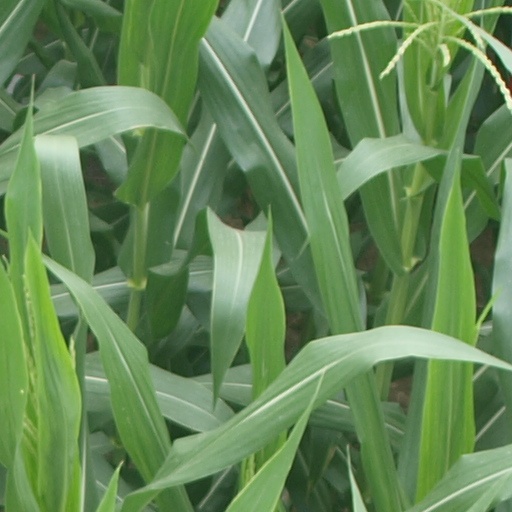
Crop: maize; corn